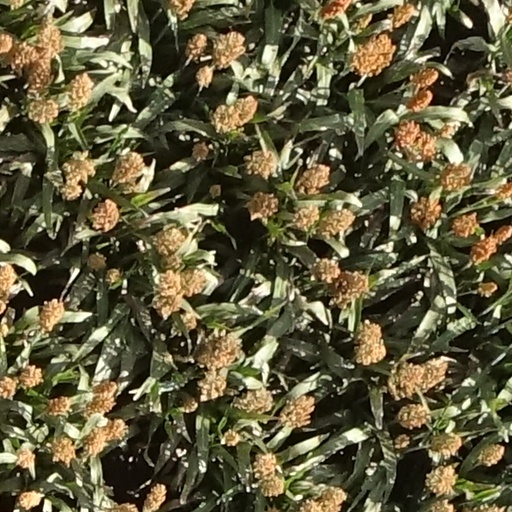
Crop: sorghum